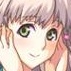
Portrait style: Anime Portrait